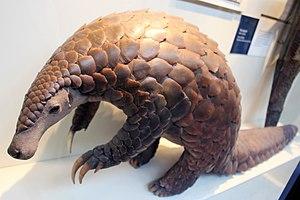
Les Manidae sont une famille de mammifères pholidotes regroupant tous les pangolins modernes avec toutes les espèces actuelles. Les pangolins actuels ont un régime alimentaire insectivore et leur corps allongé est en grande partie recouvert d'écailles, ce qui leur vaut d'être aussi appelés fourmiliers écailleux.